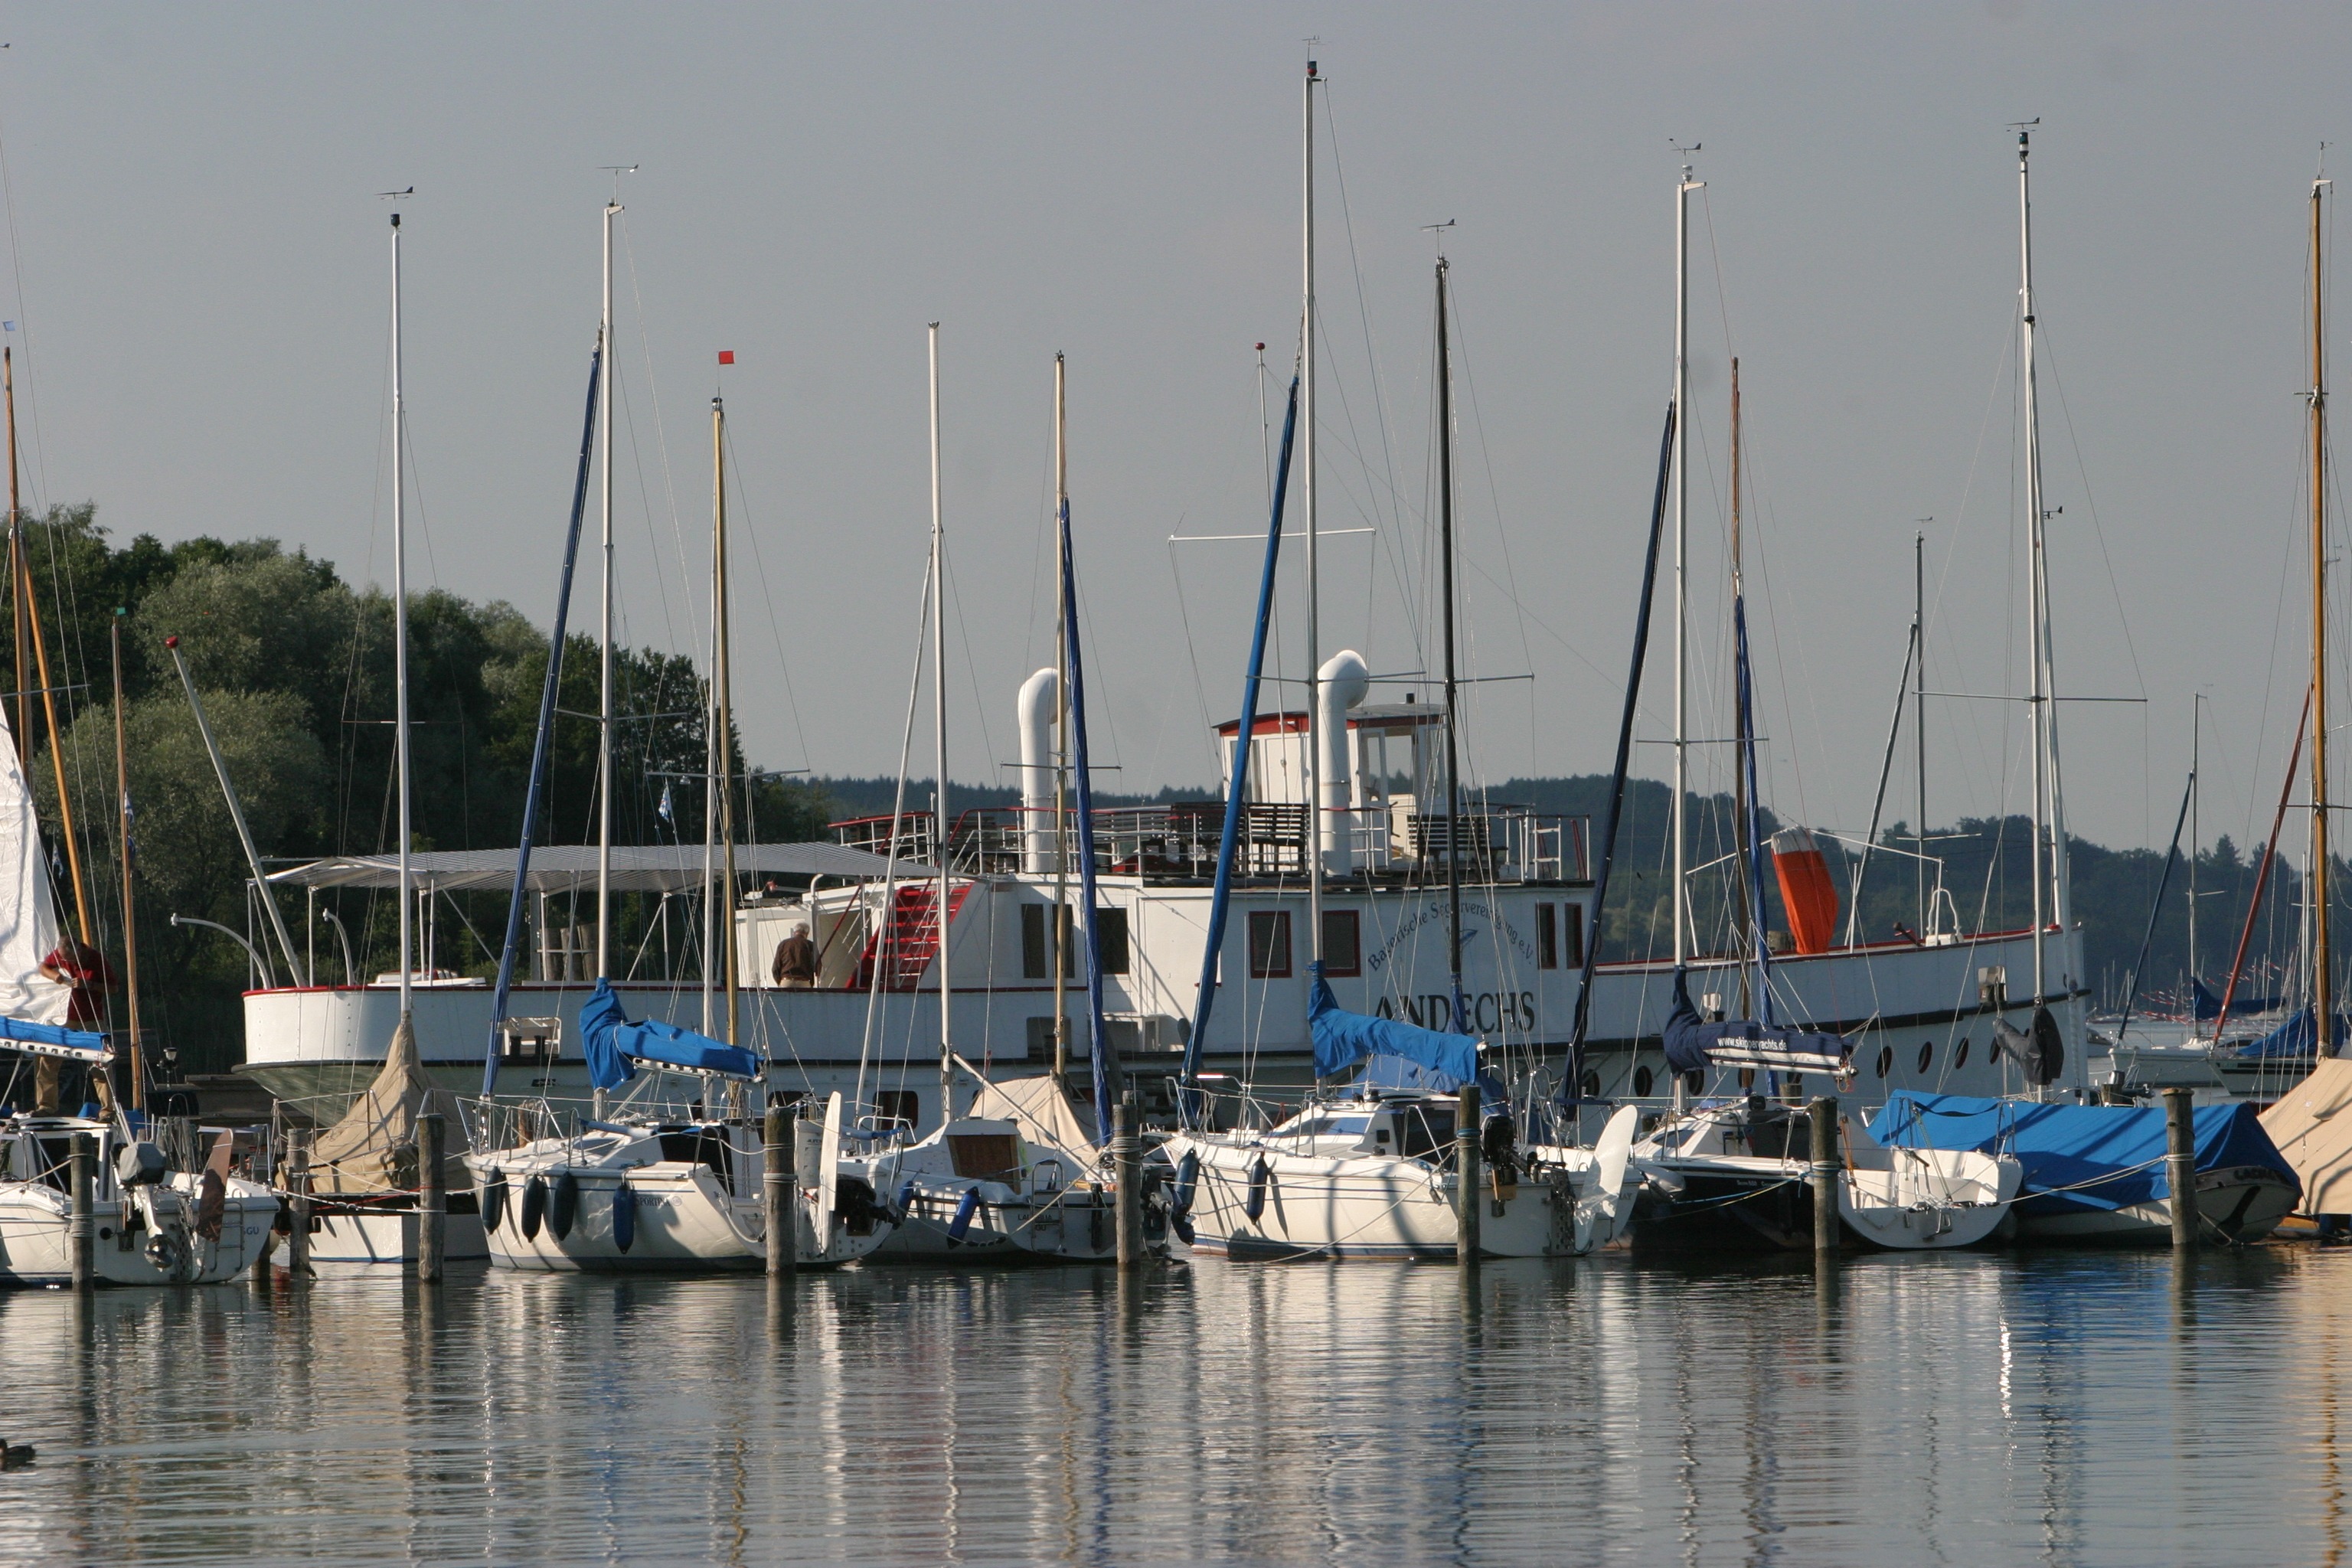
sea, water, dock, boat, vehicle, mast, sailing, harbor, marina, port, sailboat, infrastructure, boats, ships, sail, bavaria, watercraft, upper bavaria, boat cruise, ammersee, holiday ship